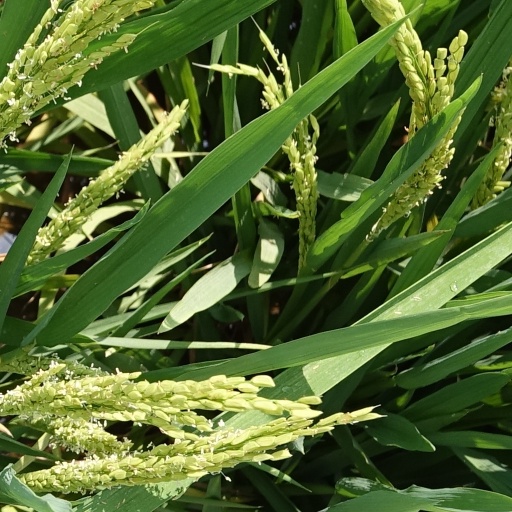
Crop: rice